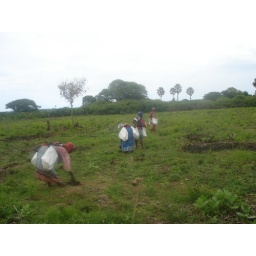
Women then plant their trees in the selected spots.